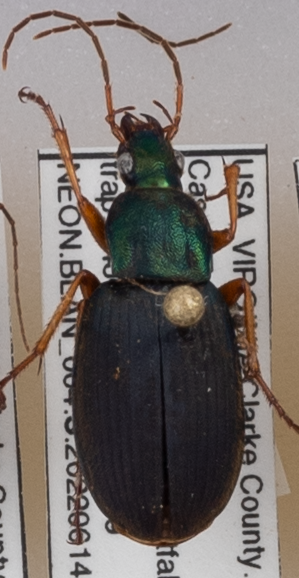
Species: Chlaenius aestivus
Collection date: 2022-06-14
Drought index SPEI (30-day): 0.03
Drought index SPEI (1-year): -0.03
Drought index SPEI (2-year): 0.54